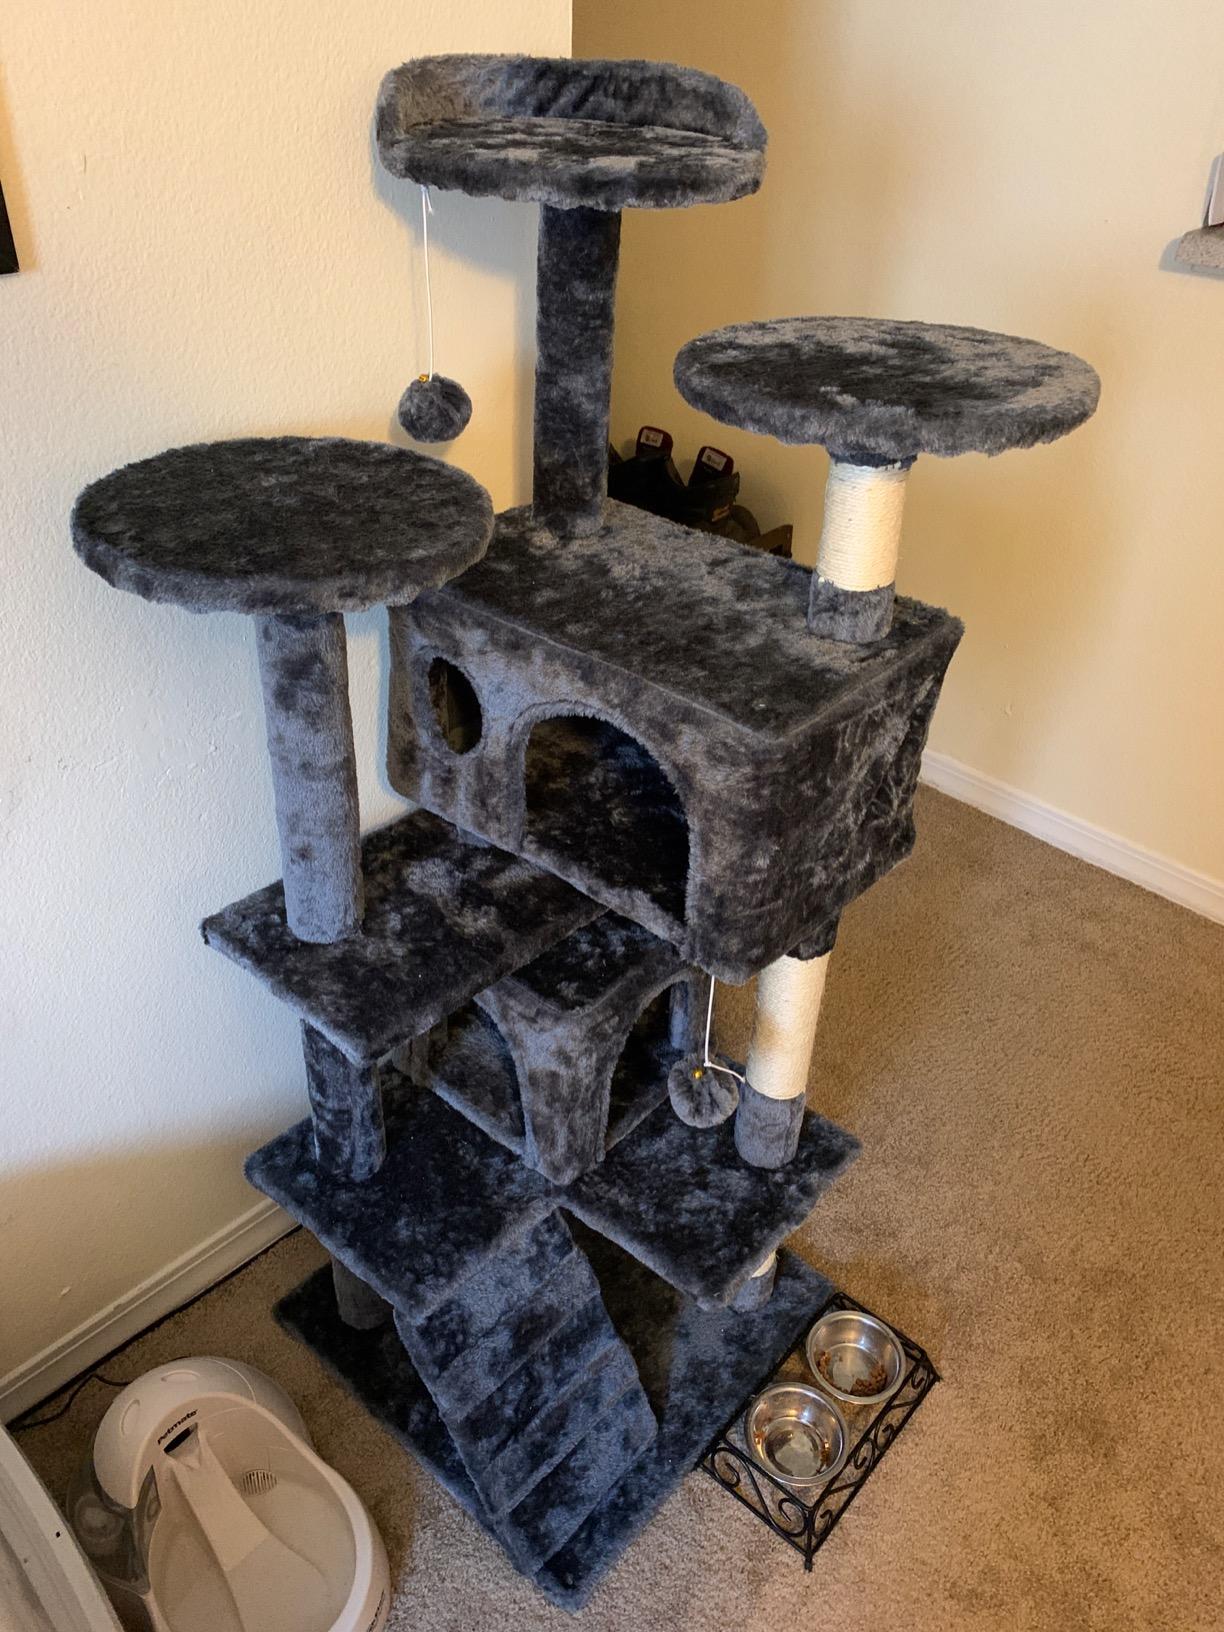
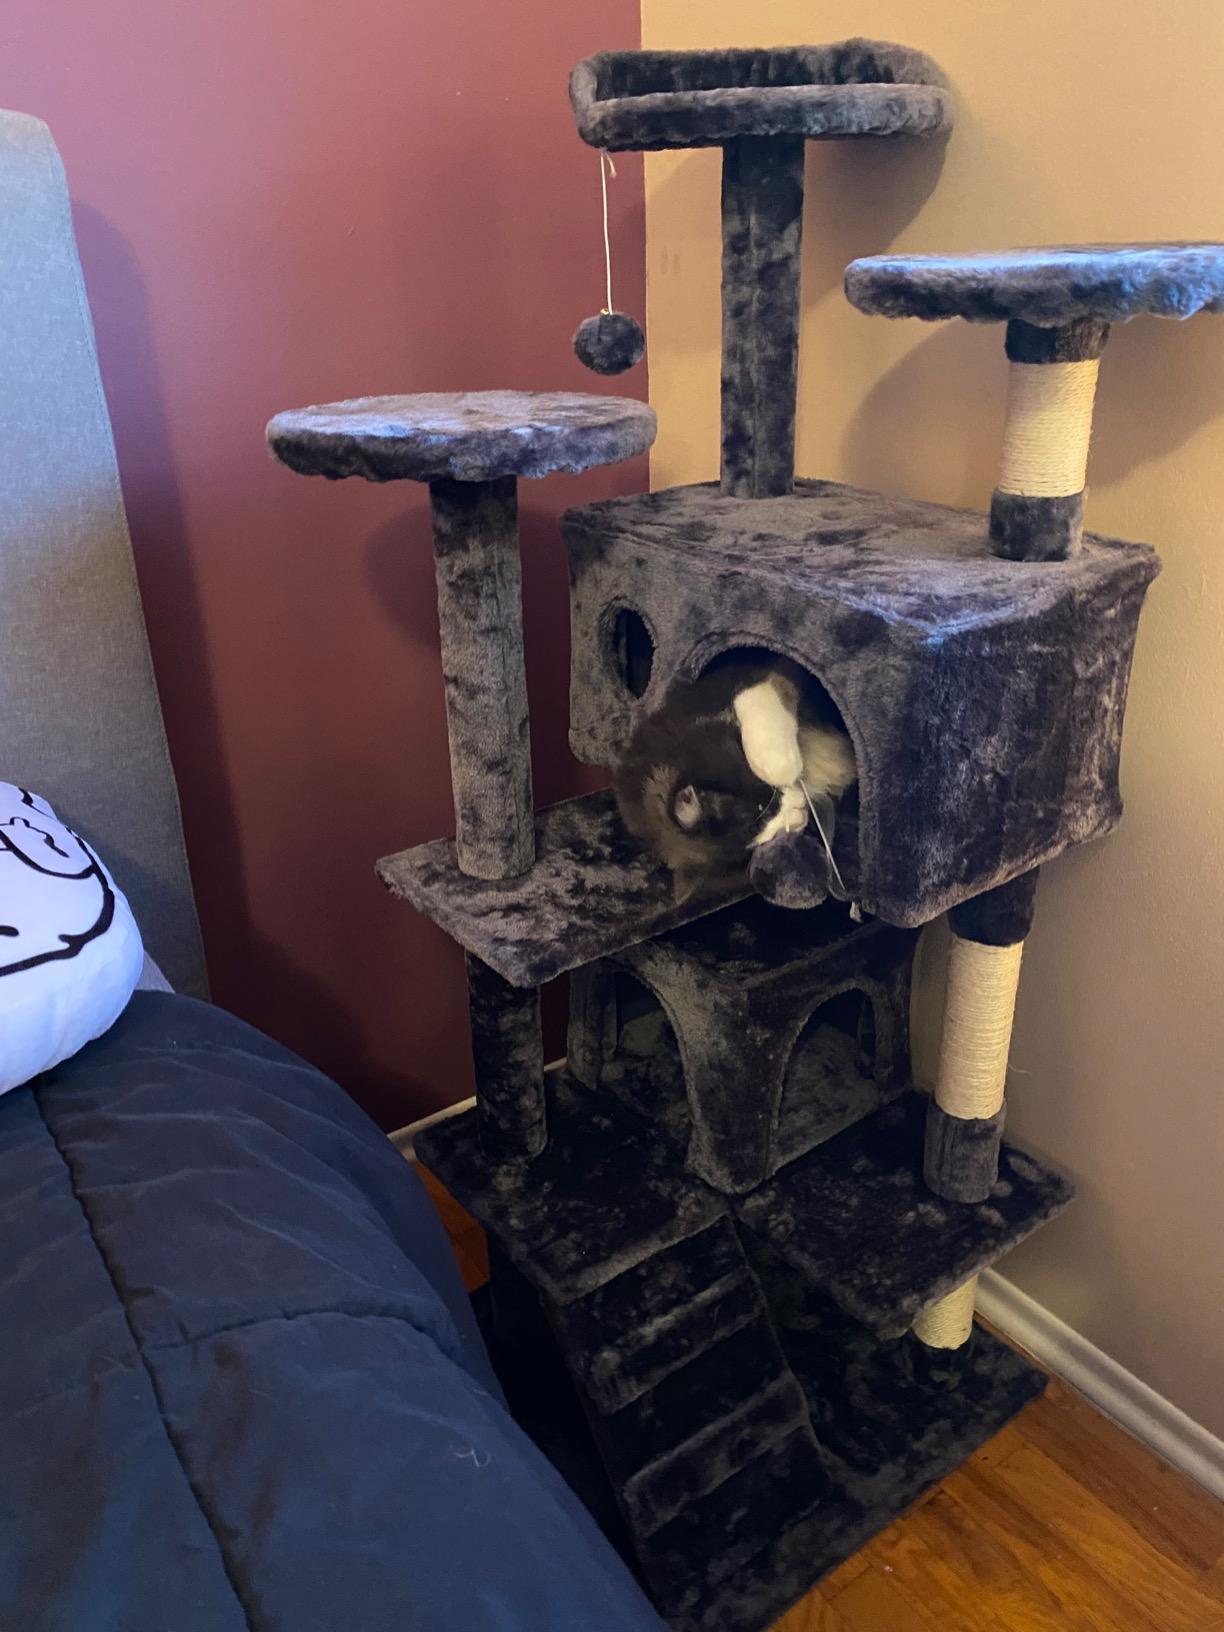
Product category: items_cat tree
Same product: yes